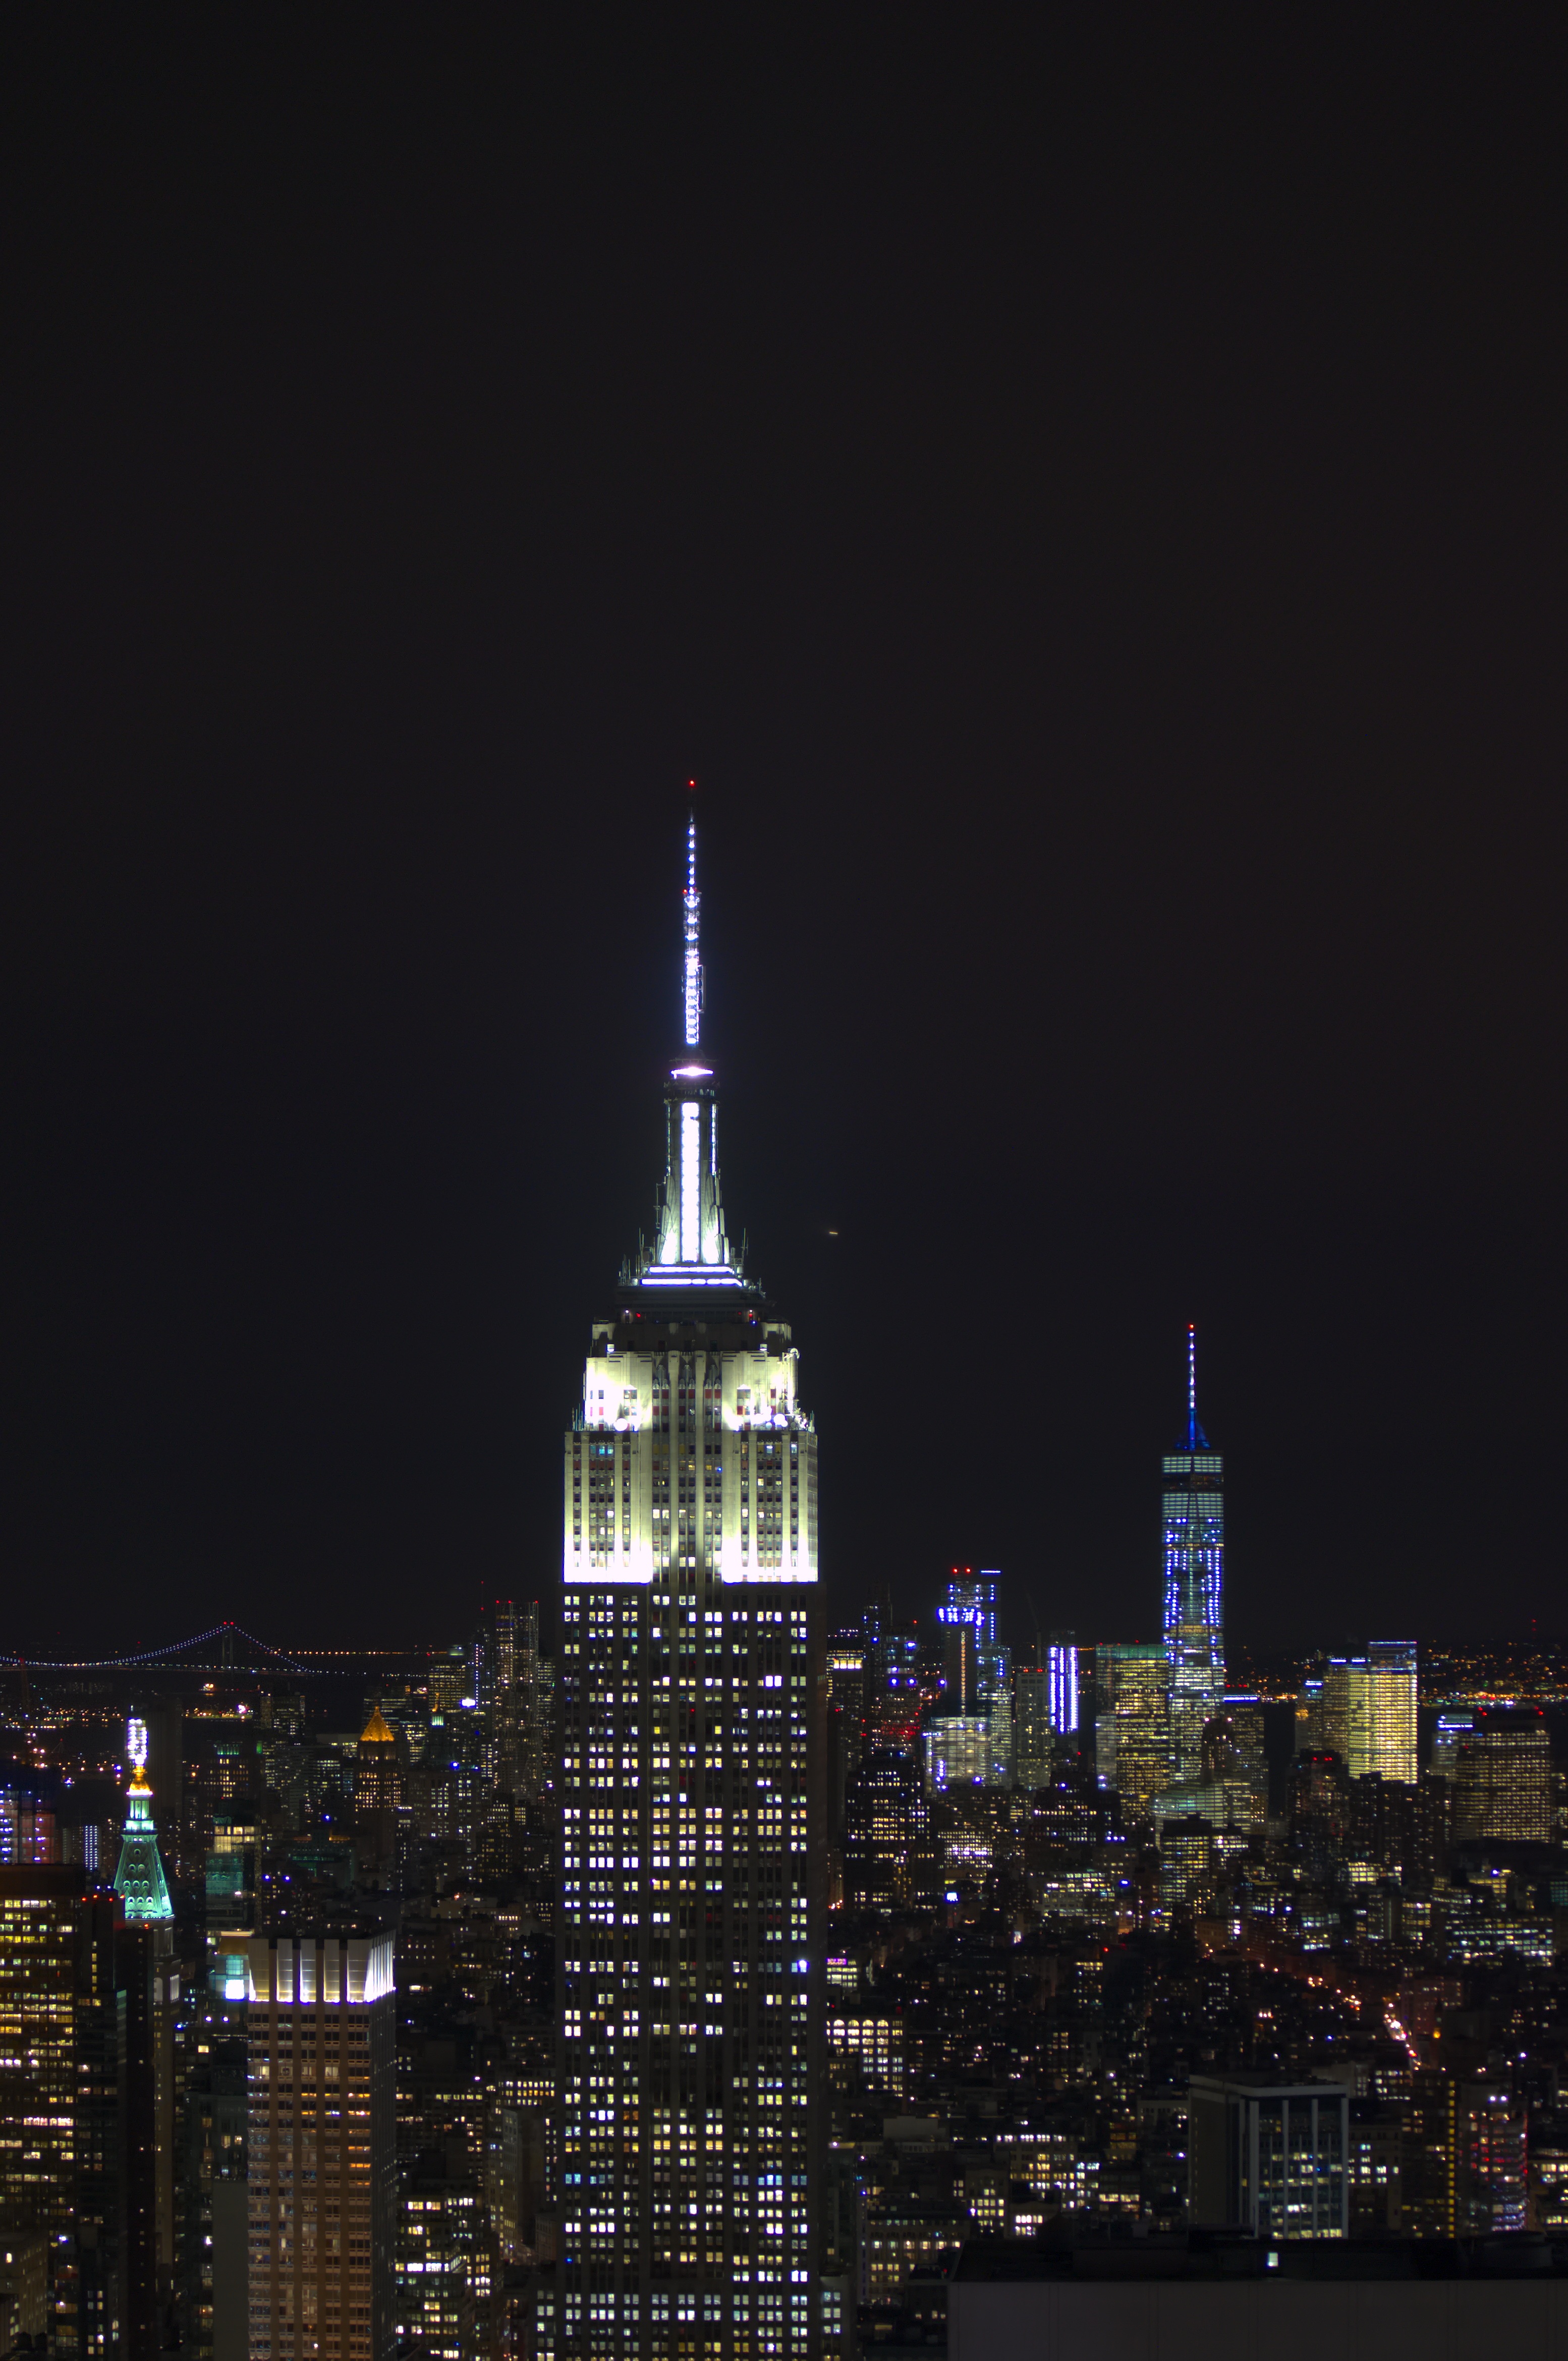
horizon, skyline, night, city, skyscraper, cityscape, downtown, dusk, evening, reflection, tower, landmark, darkness, world trade center, metropolis, urban area, empire building stade, human settlement, atmosphere of earth, metropolitan area